Aldeire

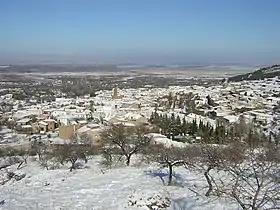
Aldeire in winter (2004)

Aldeire is a town located in the province of Granada, Spain. According to the 2016 census (INE), the city has a population of 639 inhabitants.